Opuntia sulphurea

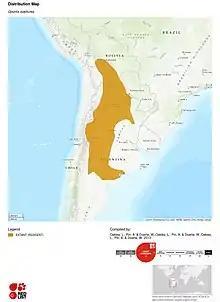
Map of the range of distribution of "Opuntia sulphurea"

Found mostly in, and thought to originate from, the northwestern region of Argentina, from the Mendoza province up to Juy Juy in the North and the Buenos Aires province to the West, "Opuntia sulphurea" can also be seen in parts of Paraguay and Bolivia, Chile, Western Brazil as well as a specific population that is notably naturalised "in localised areas of southern Queensland (Australia)". This species can inhabit locations at a wide range of altitudes, from areas at sea level to heights of 3,500meters. In a paper from Kiesling and Ferrari about species of cacti from Argentina they describe variants in the color of the fruit of "Opuntia sulphurea" based on their geographic location within its range. They refer to three varieties: the "sulphurea" variant which bears the signature yellow fruit, seen in ranging from the province of Mendoza to the province of Catamarca, the "hildemannii" which grows near the southern border of Bolivia and produces a red fruit, and the "pampeana" variant, named after the area of central Argentina known as the Pampas. These variants, however, have not been listed as official subspecies.